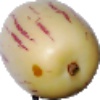
Label: Pepino 1